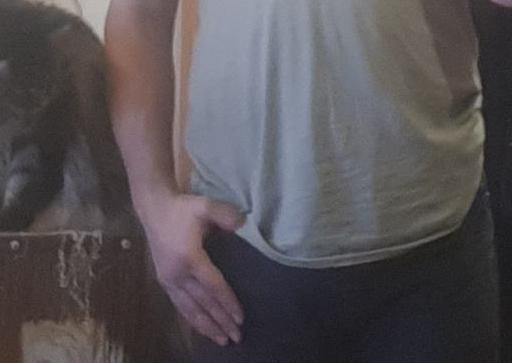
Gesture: no_gesture